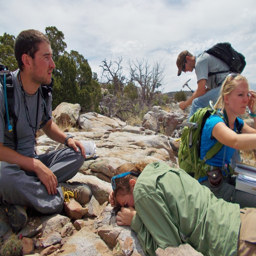
photo of students working in the field